Answer in natural language. Which object is closer to the camera taking this photo, sleek black flatscreen smart tv or blue tartanpatterned dog bed? Choose between the following options: sleek black flatscreen smart tv or blue tartanpatterned dog bed
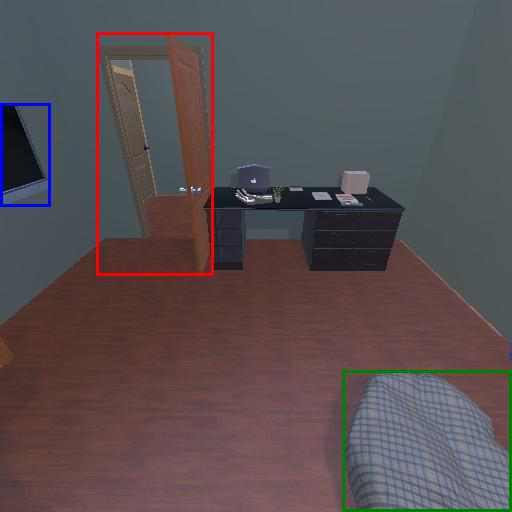
<answer>blue tartanpatterned dog bed</answer>